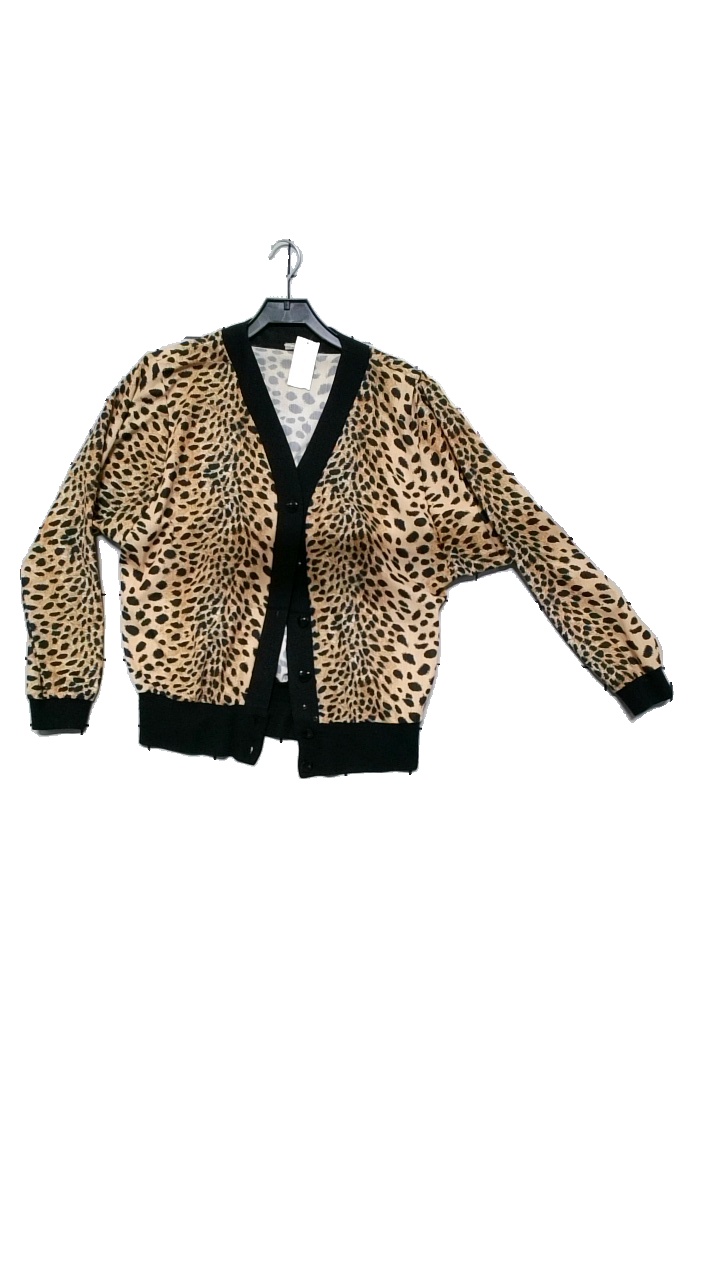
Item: Cardigan (Ladies)
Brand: Missing
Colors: Multicolor, Beige, Black
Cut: Regular
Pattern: Animal print
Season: All
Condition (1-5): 4
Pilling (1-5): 4
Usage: Reuse
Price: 50-100